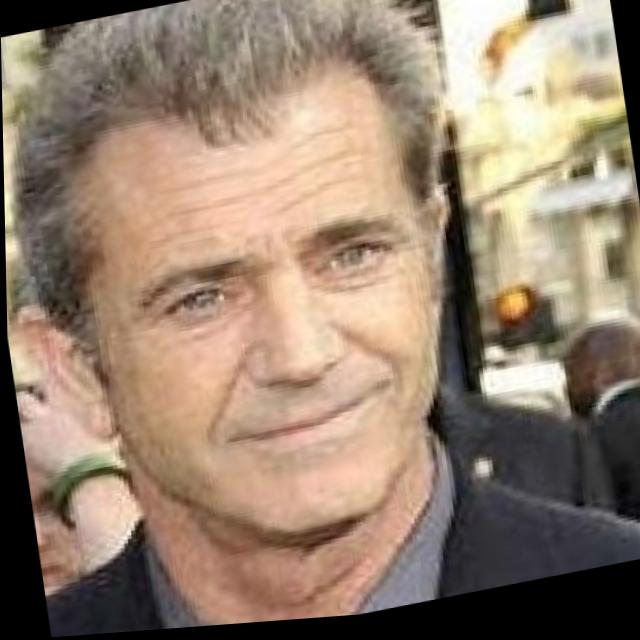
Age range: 45-64